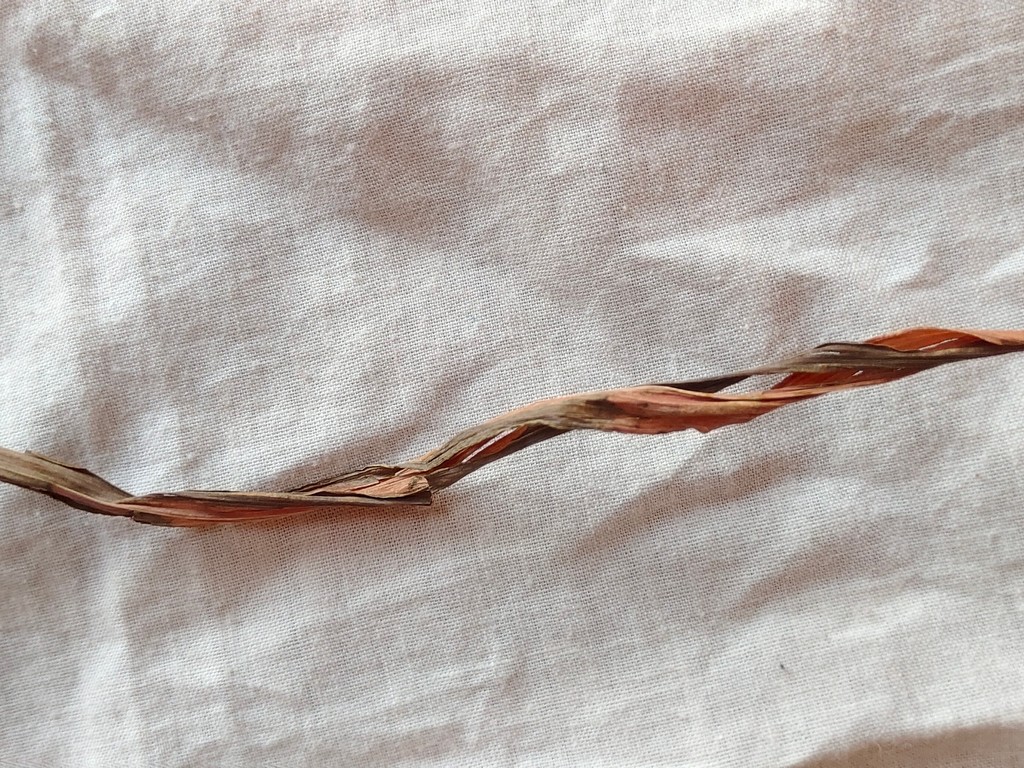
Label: Dried